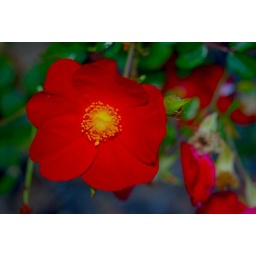
There are a number of rose plants in the little garden in front of the temple. All in bloom in late summer.